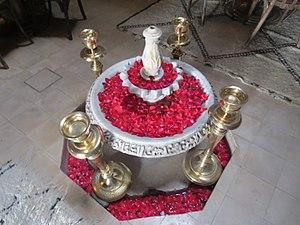
Riad au Maroc